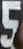
Number: 5